History of the United States Merchant Marine

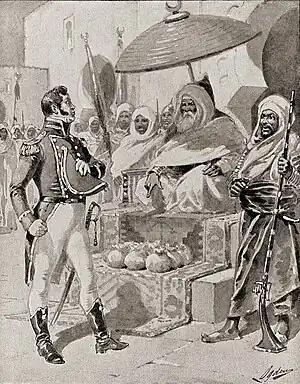
Captain William Bainbridge paying tribute to the Dey

In 1785, the "Dey" of Algiers took two American ships hostage and demanded US$60,000 in ransom for their crews. Then-ambassador to France Thomas Jefferson argued that conceding the ransom would only encourage more attacks. His objections fell on the deaf ears of an inexperienced American government too riven with domestic discord to make a strong show of force overseas. The U.S. paid Algiers the ransom, and continued to pay up to $1 million per year over the next 15 years for the safe passage of American ships or the return of American hostages. Payments in ransom and tribute to the privateering states amounted to 20 percent of United States government annual revenues in 1800.